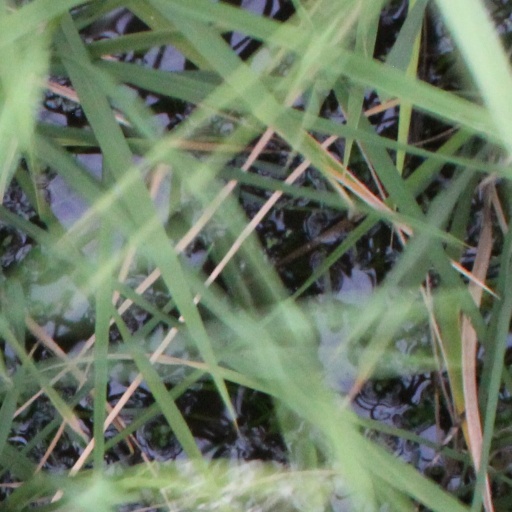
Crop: rice